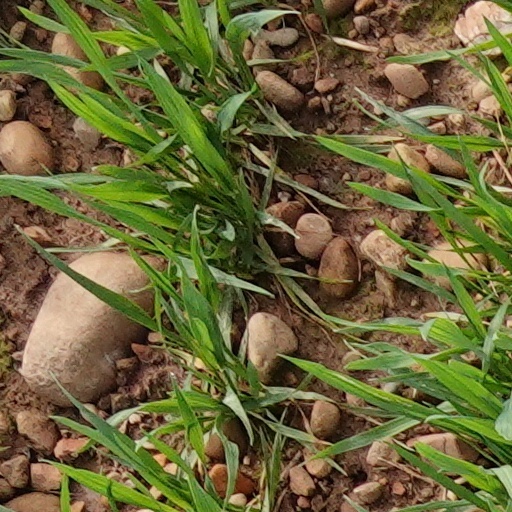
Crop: wheat